Resonant inelastic X-ray scattering

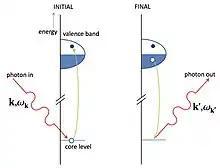
Direct RIXS process. The incoming X-rays excite an electron from a deep-lying core level into the empty valence. The empty core state is subsequently filled by an electron from the occupied states under the emission of an X-ray. This RIXS process creates a valence excitation with momentum formula_7 and energy formula_8.

In direct RIXS, the incoming photon promotes a core-electron to an empty valence band state. Subsequently, an electron from a "different" state decays and annihilates the core-hole. The hole in the final state may either be in a core level at lower binding energy than in the intermediate state or in the filled valence shell. Some authors refer to this technique as resonant X-ray emission spectroscopy (RXES). The distinction between RIXS, resonant X-ray Raman and RXES in the literature is not strict.